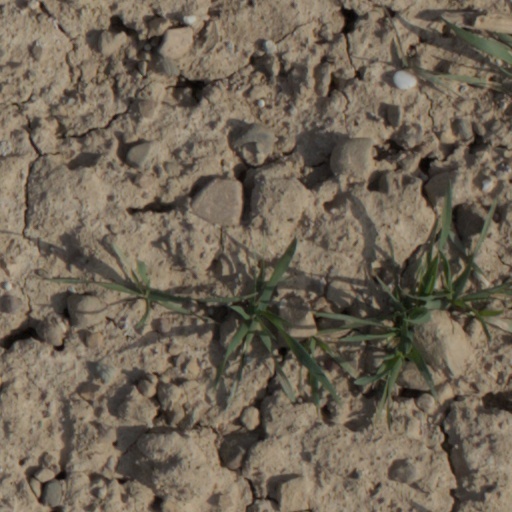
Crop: wheat